Avezé

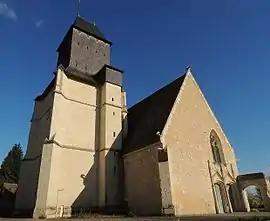
The church of Saint-Pierre, in Avezé

Avezé (anc. "Abaci-aco") is a commune in the Sarthe department in the region of Pays de la Loire in north-western France.